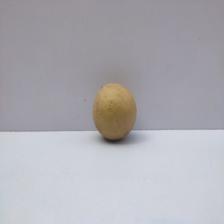
Size: Medium